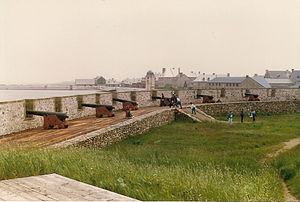
Vue sur Louisbourg
Le siège de Louisbourg est un épisode de la guerre de Sept Ans et de la guerre de la Conquête au cours duquel les forces anglaises assiègent l'établissement français de Louisbourg, sur l'île Royale en Nouvelle-France. Le siège se déroule entre le 8 juin et 26 juillet 1758. Il mobilise des moyens considérables dans les deux camps et s'achève par la reddition de la place avec la capture de la garnison. C'est la première défaite importante de la France en Amérique du Nord lors de ce conflit.
La forteresse de Louisbourg est la reconstruction partielle d'une forteresse française située sur l'île du Cap-Breton dans la province de la Nouvelle-Écosse. C'est un « lieu historique national du Canada » géré par Parcs Canada et l'une des principales attractions touristiques de Cap-Breton.